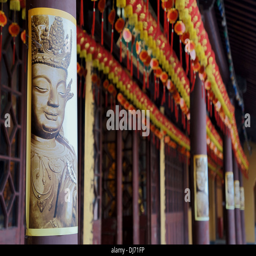
picture of author at a temple